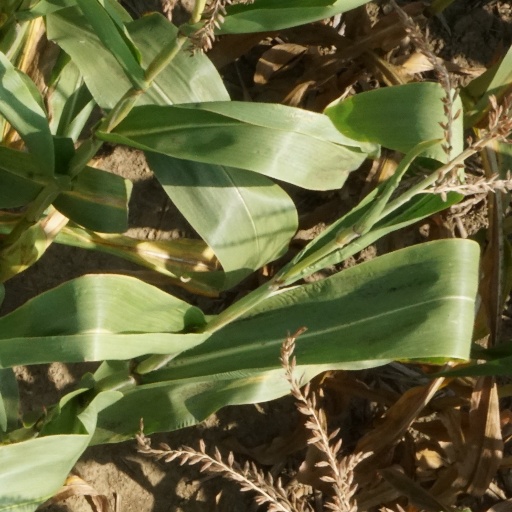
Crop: maize; corn